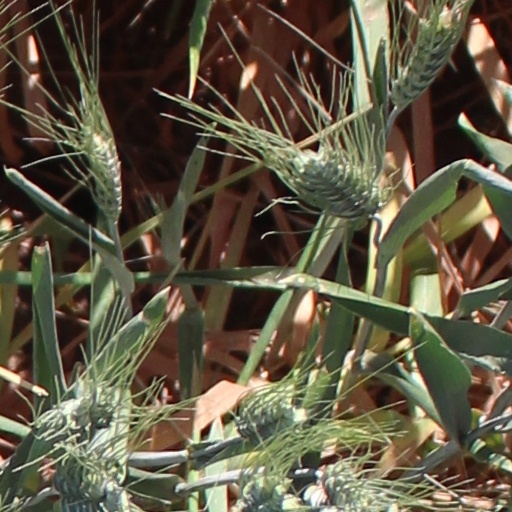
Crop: wheat